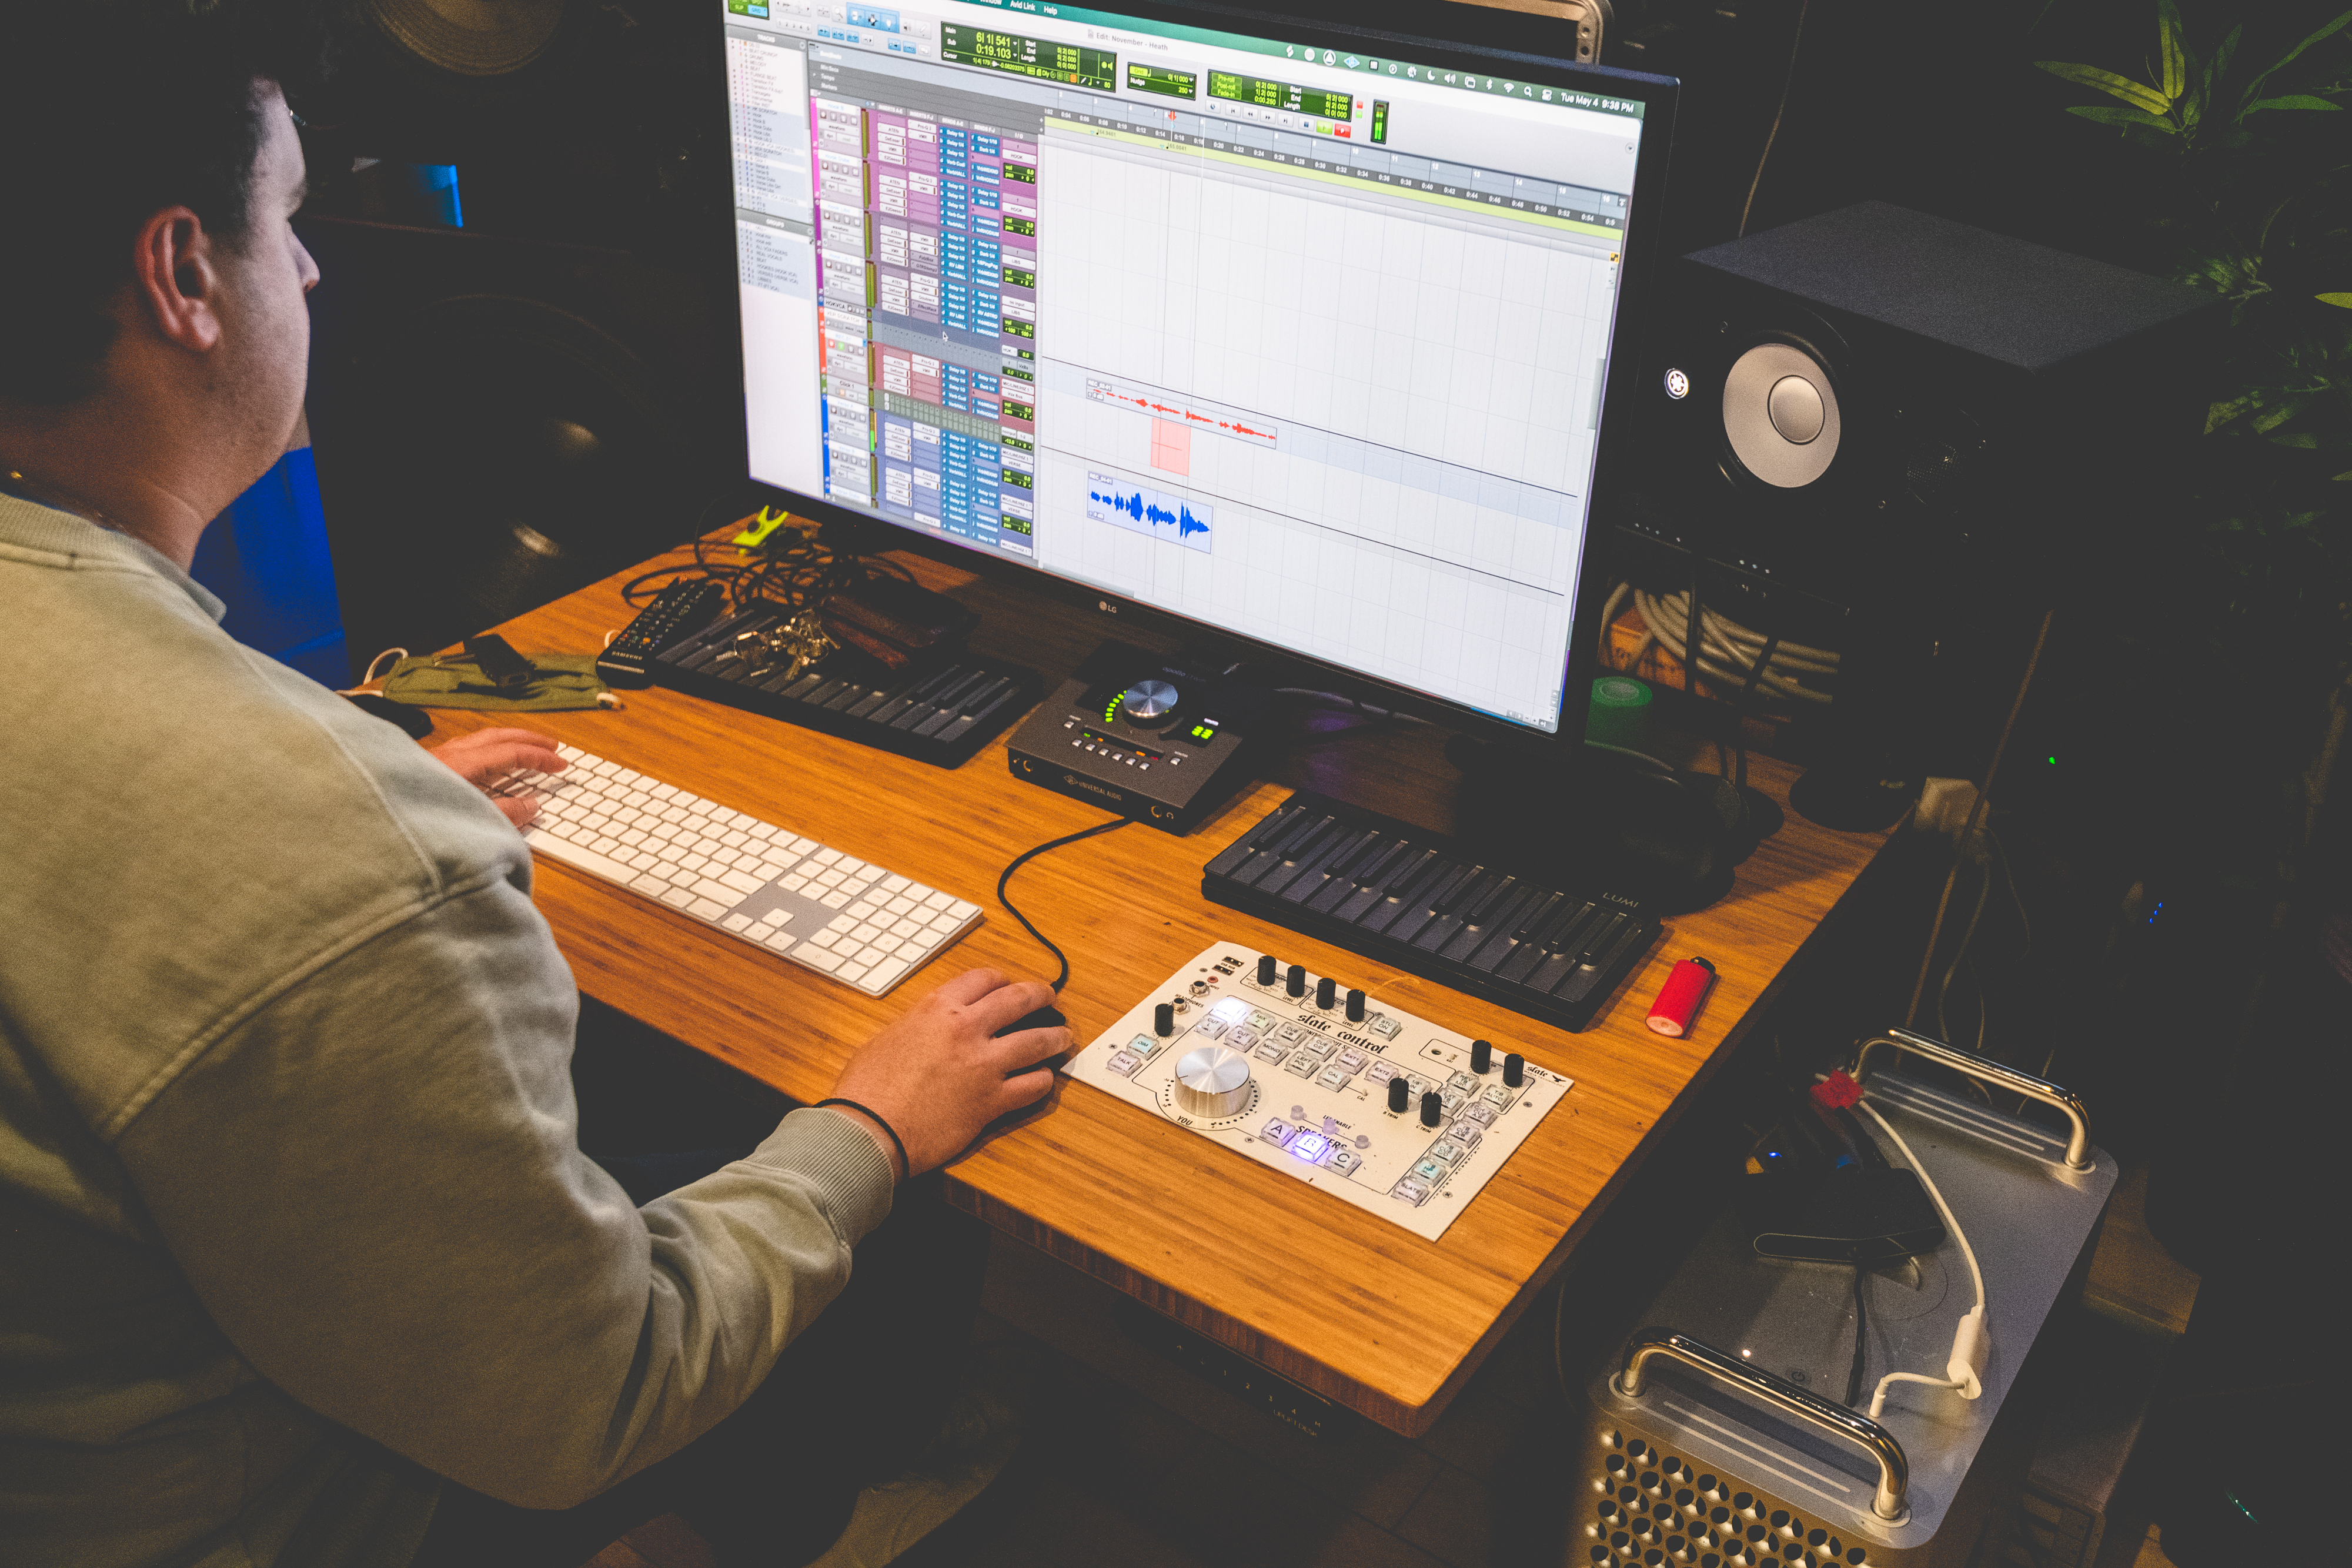
art, audio, computer, control, desk, engineer, equalizer, equipment, indoor, media, mixer, mixing, music, producer, professional, record, recording, song, sound, studio, technology